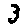
Label: 3